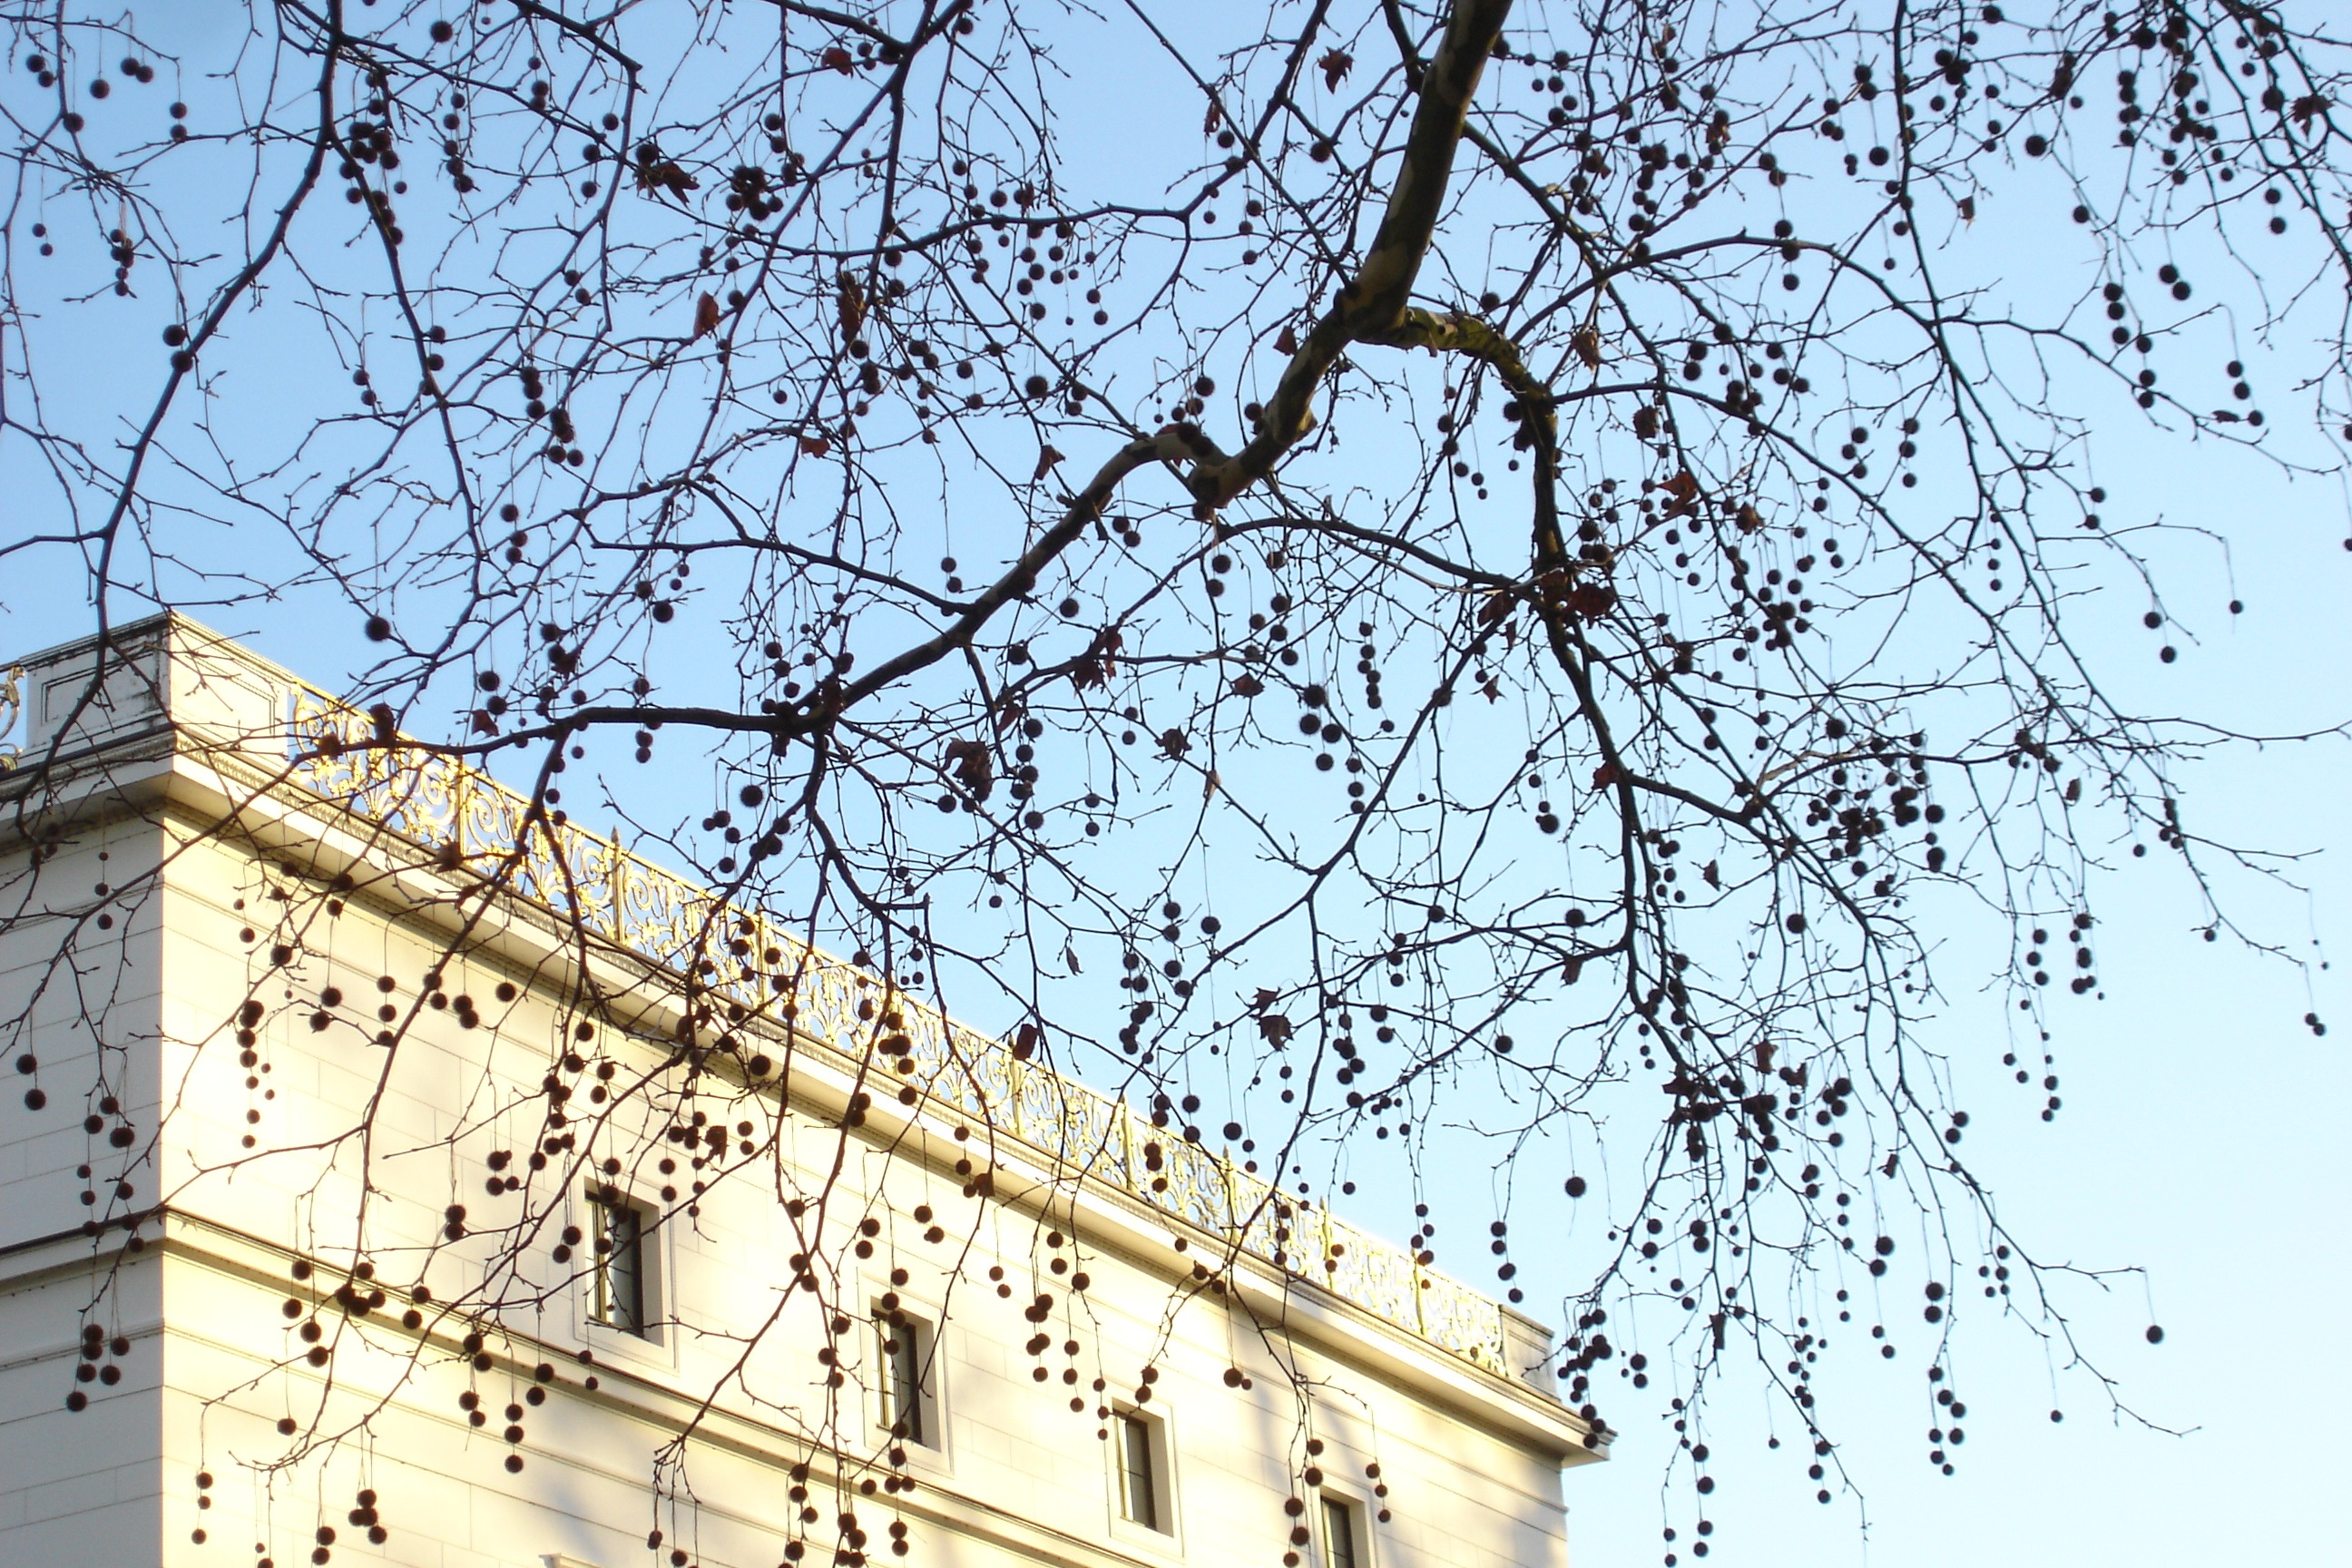
tree, branch, blossom, plant, flower, autumn, woody plant, outdoor structure, jenisch park